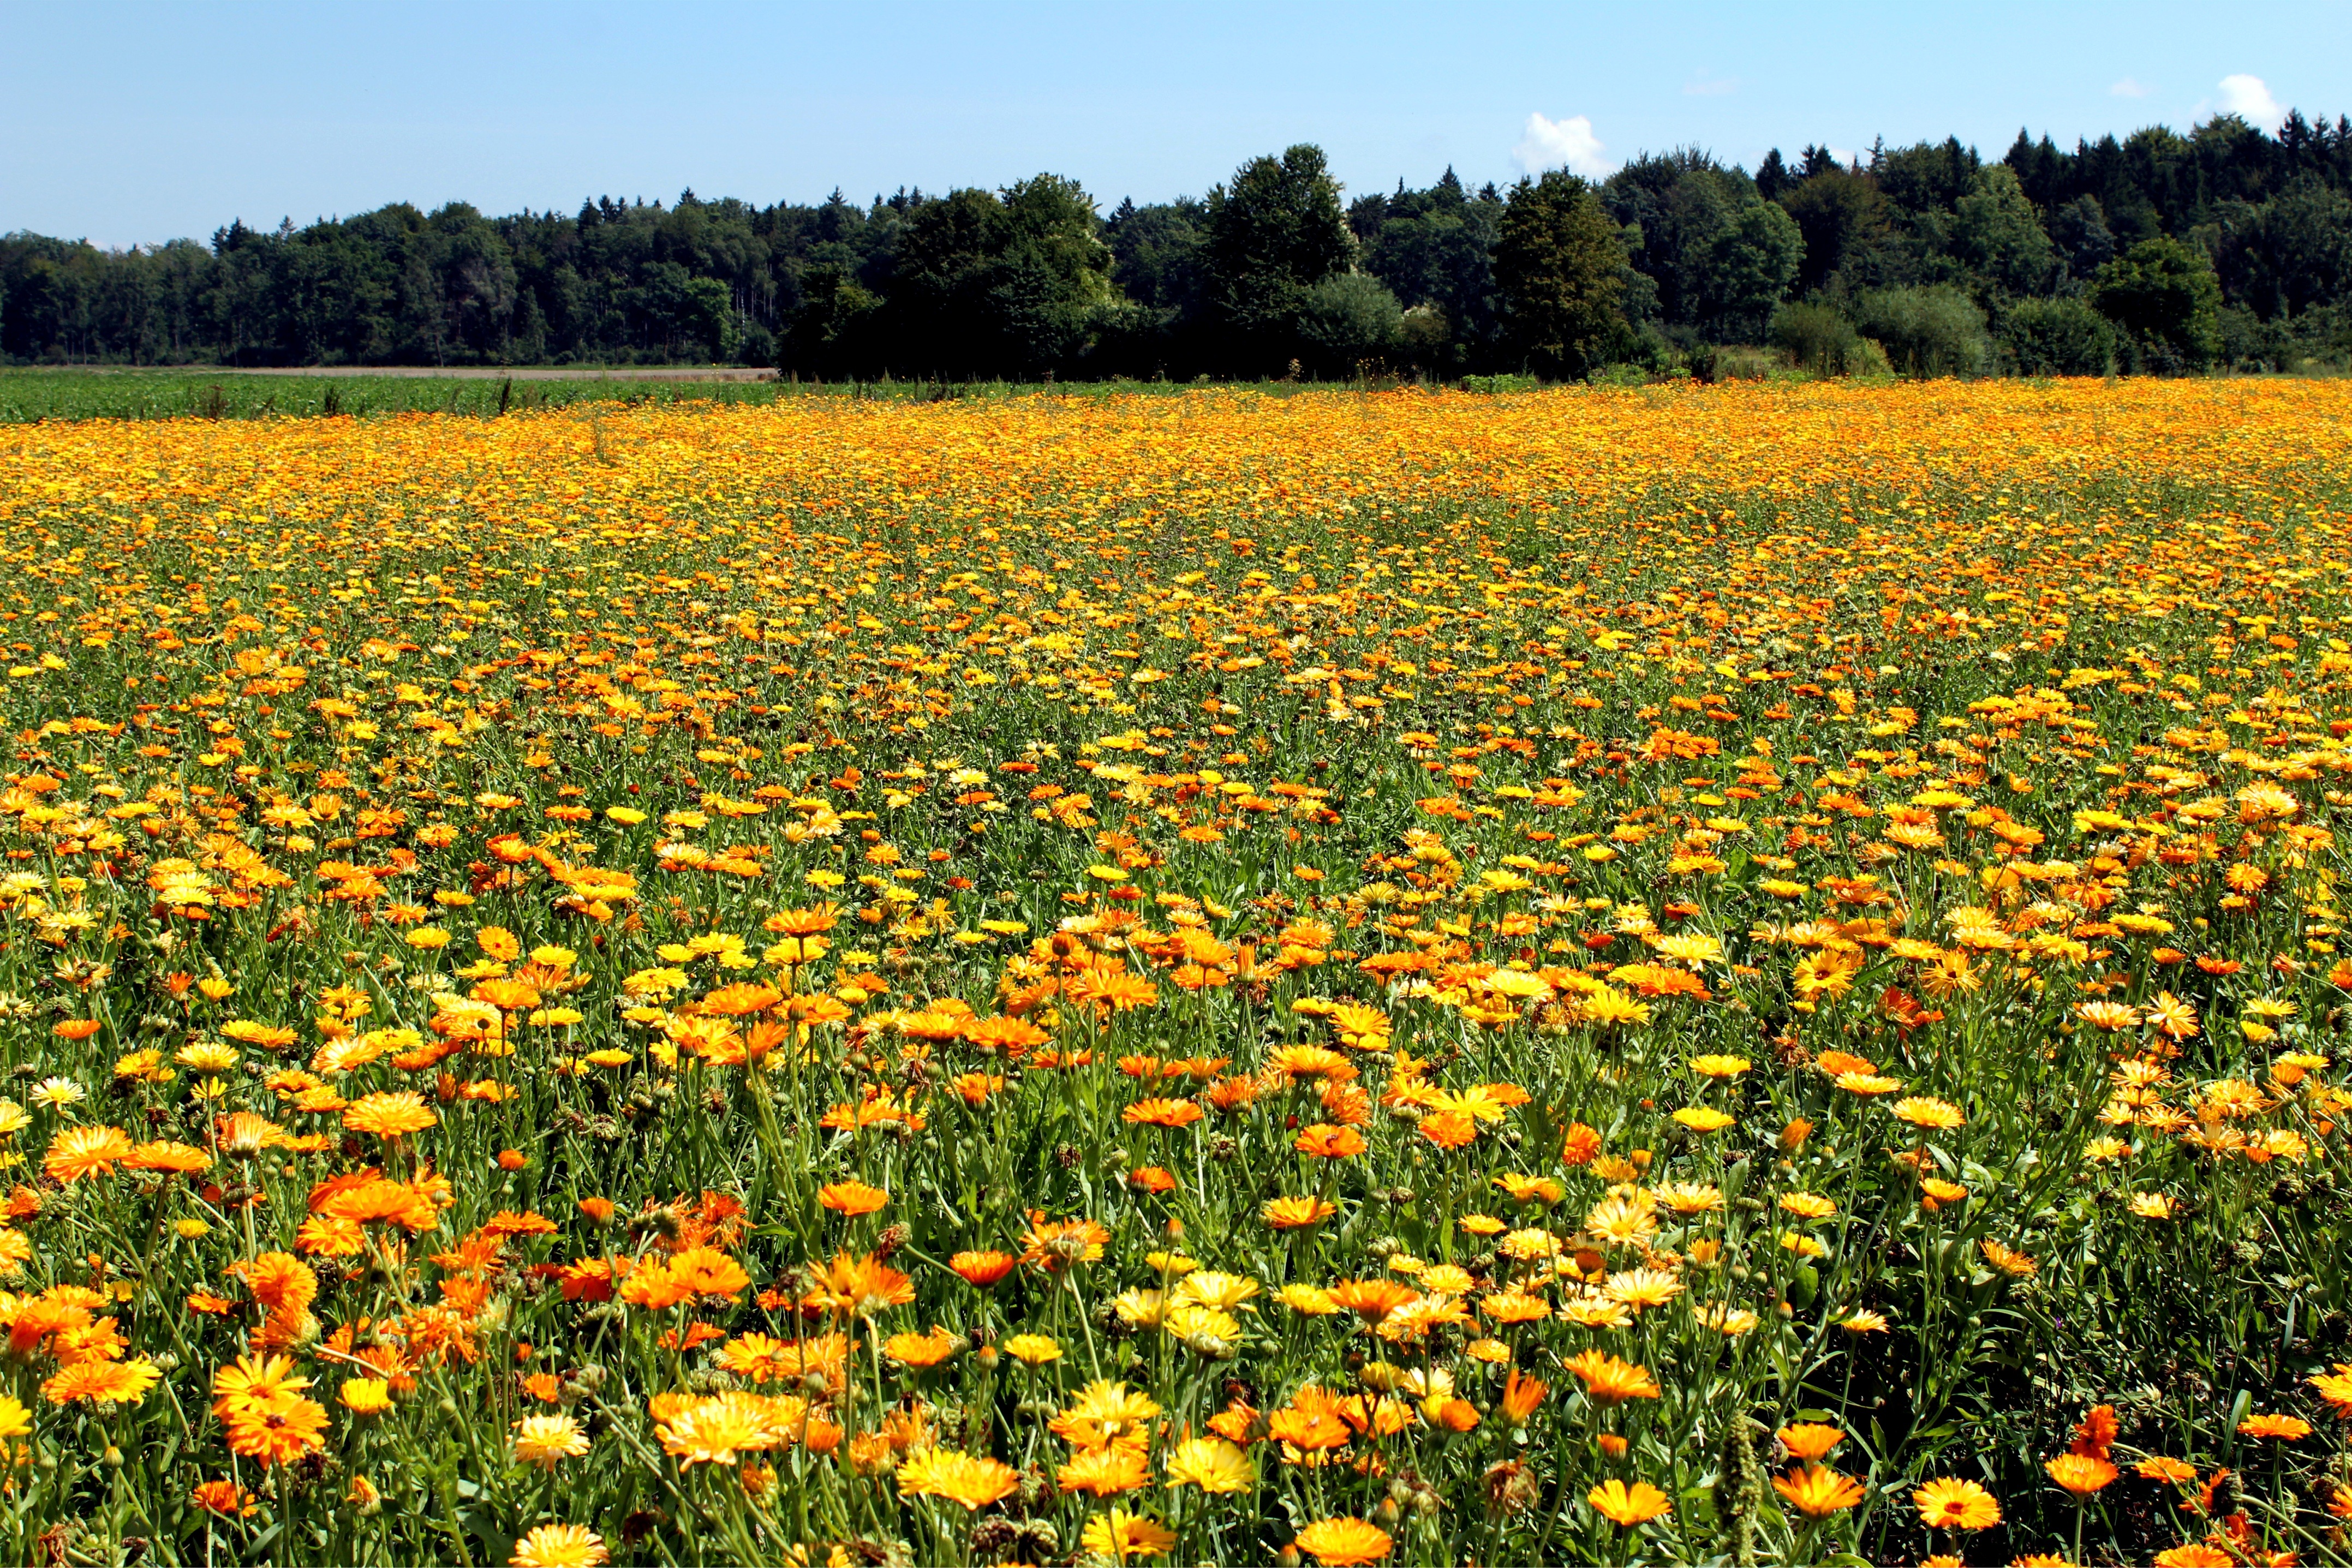
landscape, nature, plant, field, meadow, prairie, flower, orange, crop, pasture, agriculture, plain, wildflower, flowers, grassland, habitat, ecosystem, marigold, medicinal plant, ornamental plant, inflorescence, bl tenmeer, flowering plant, daisy family, natural environment, land plant, marigold field